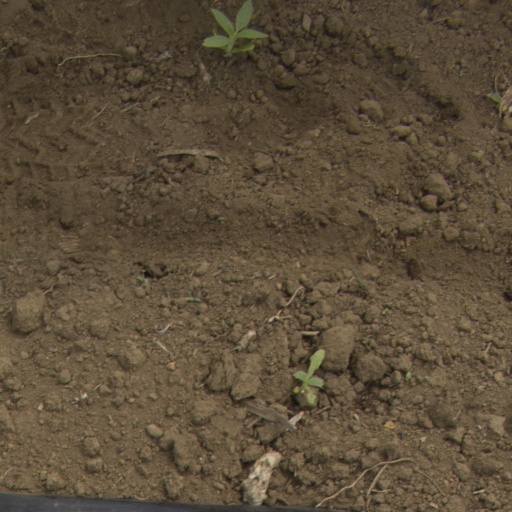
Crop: Jerusalem artichoke